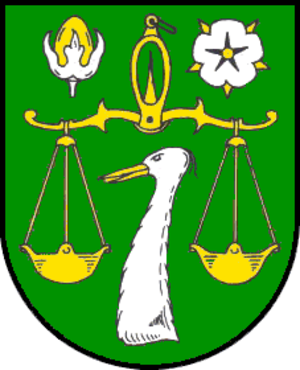
Hassel (Weser) est une municipalité allemande du land de Basse-Saxe et l'arrondissement de Nienburg/Weser. En 2014, elle comptait 1 816 habitants.